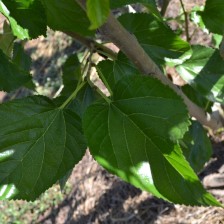
Variety: ChiangMaiBuriram60